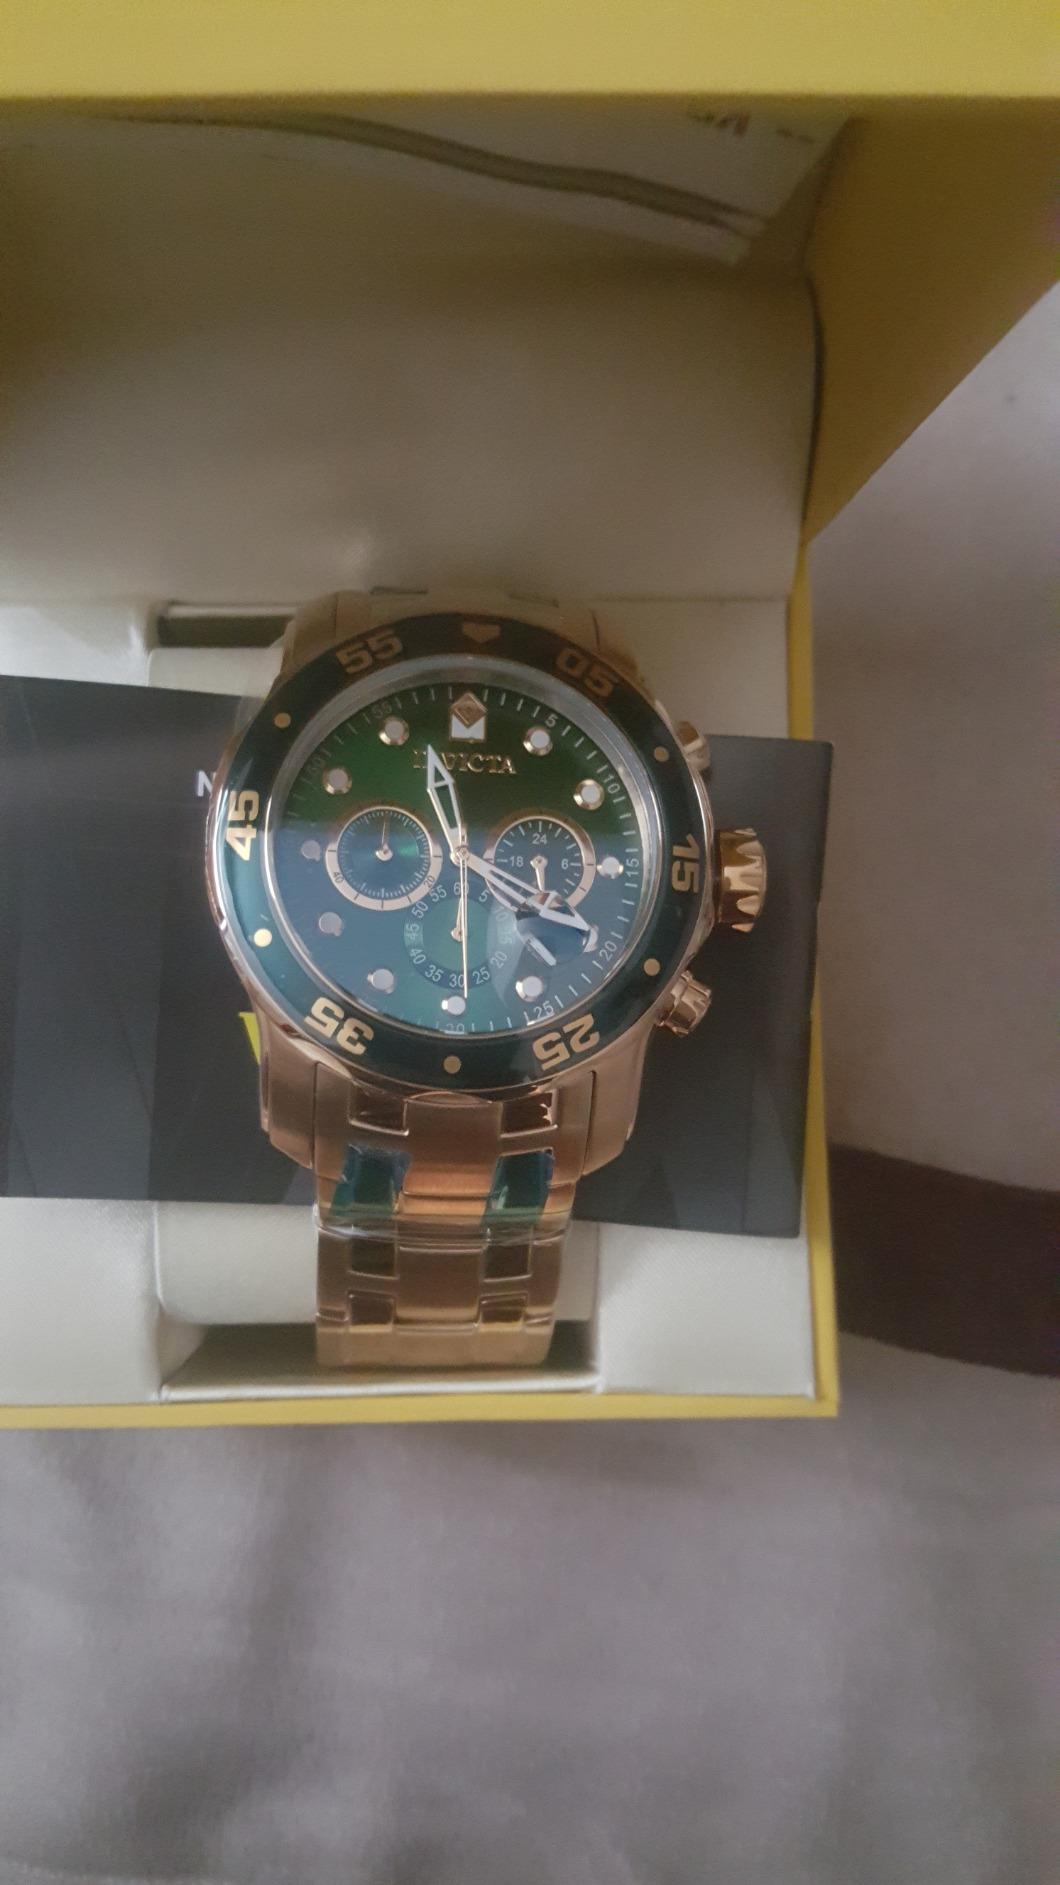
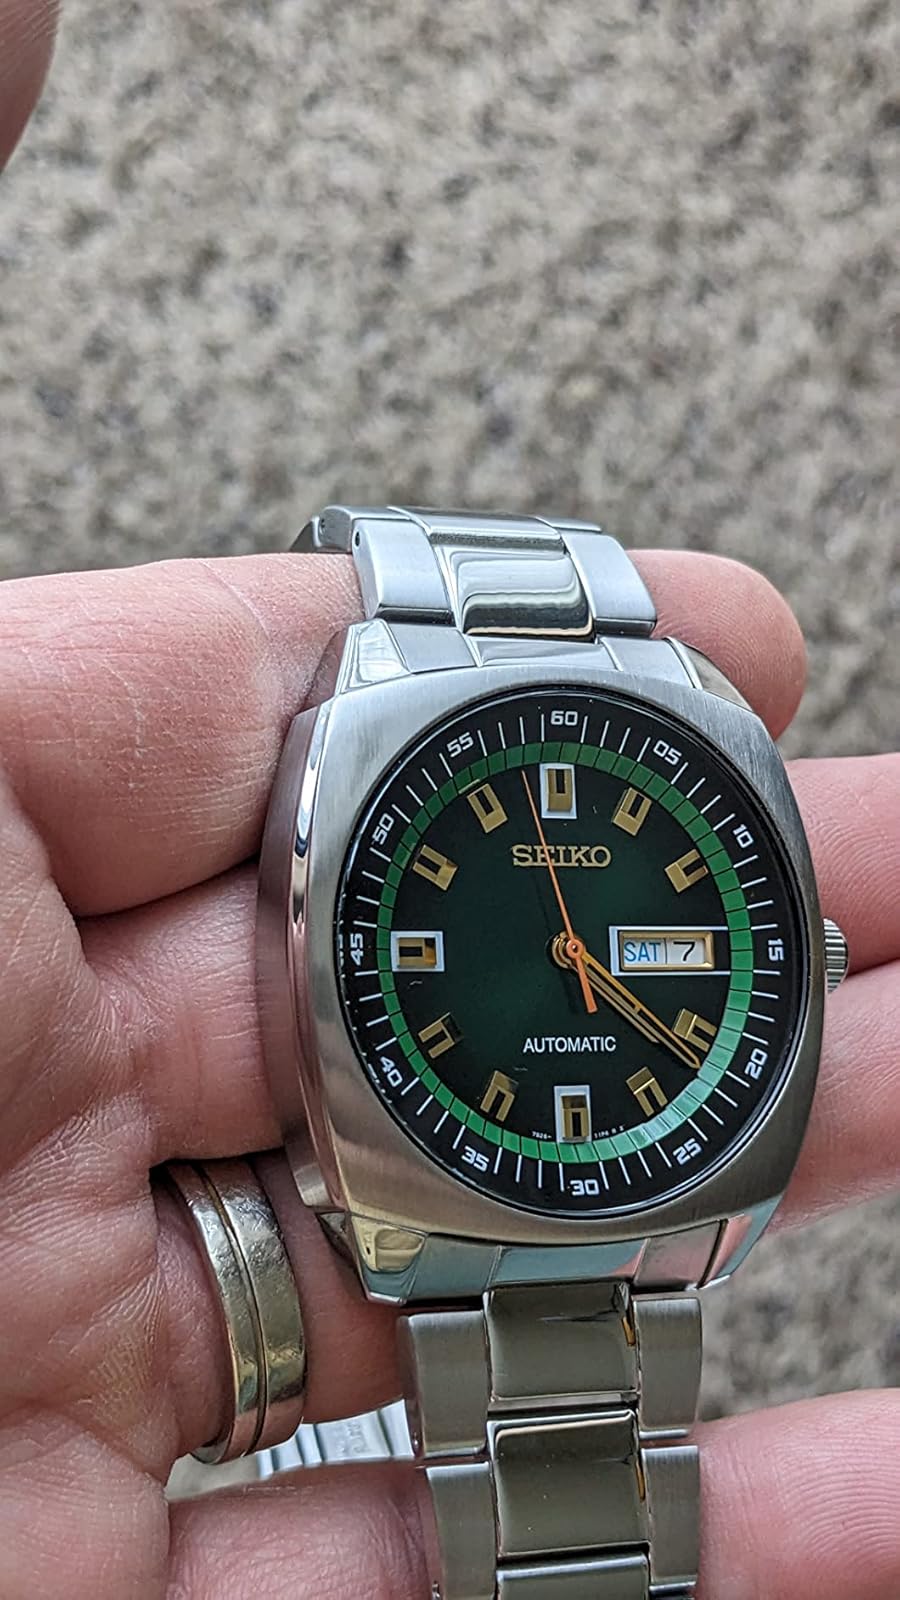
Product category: accessories_watch
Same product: no